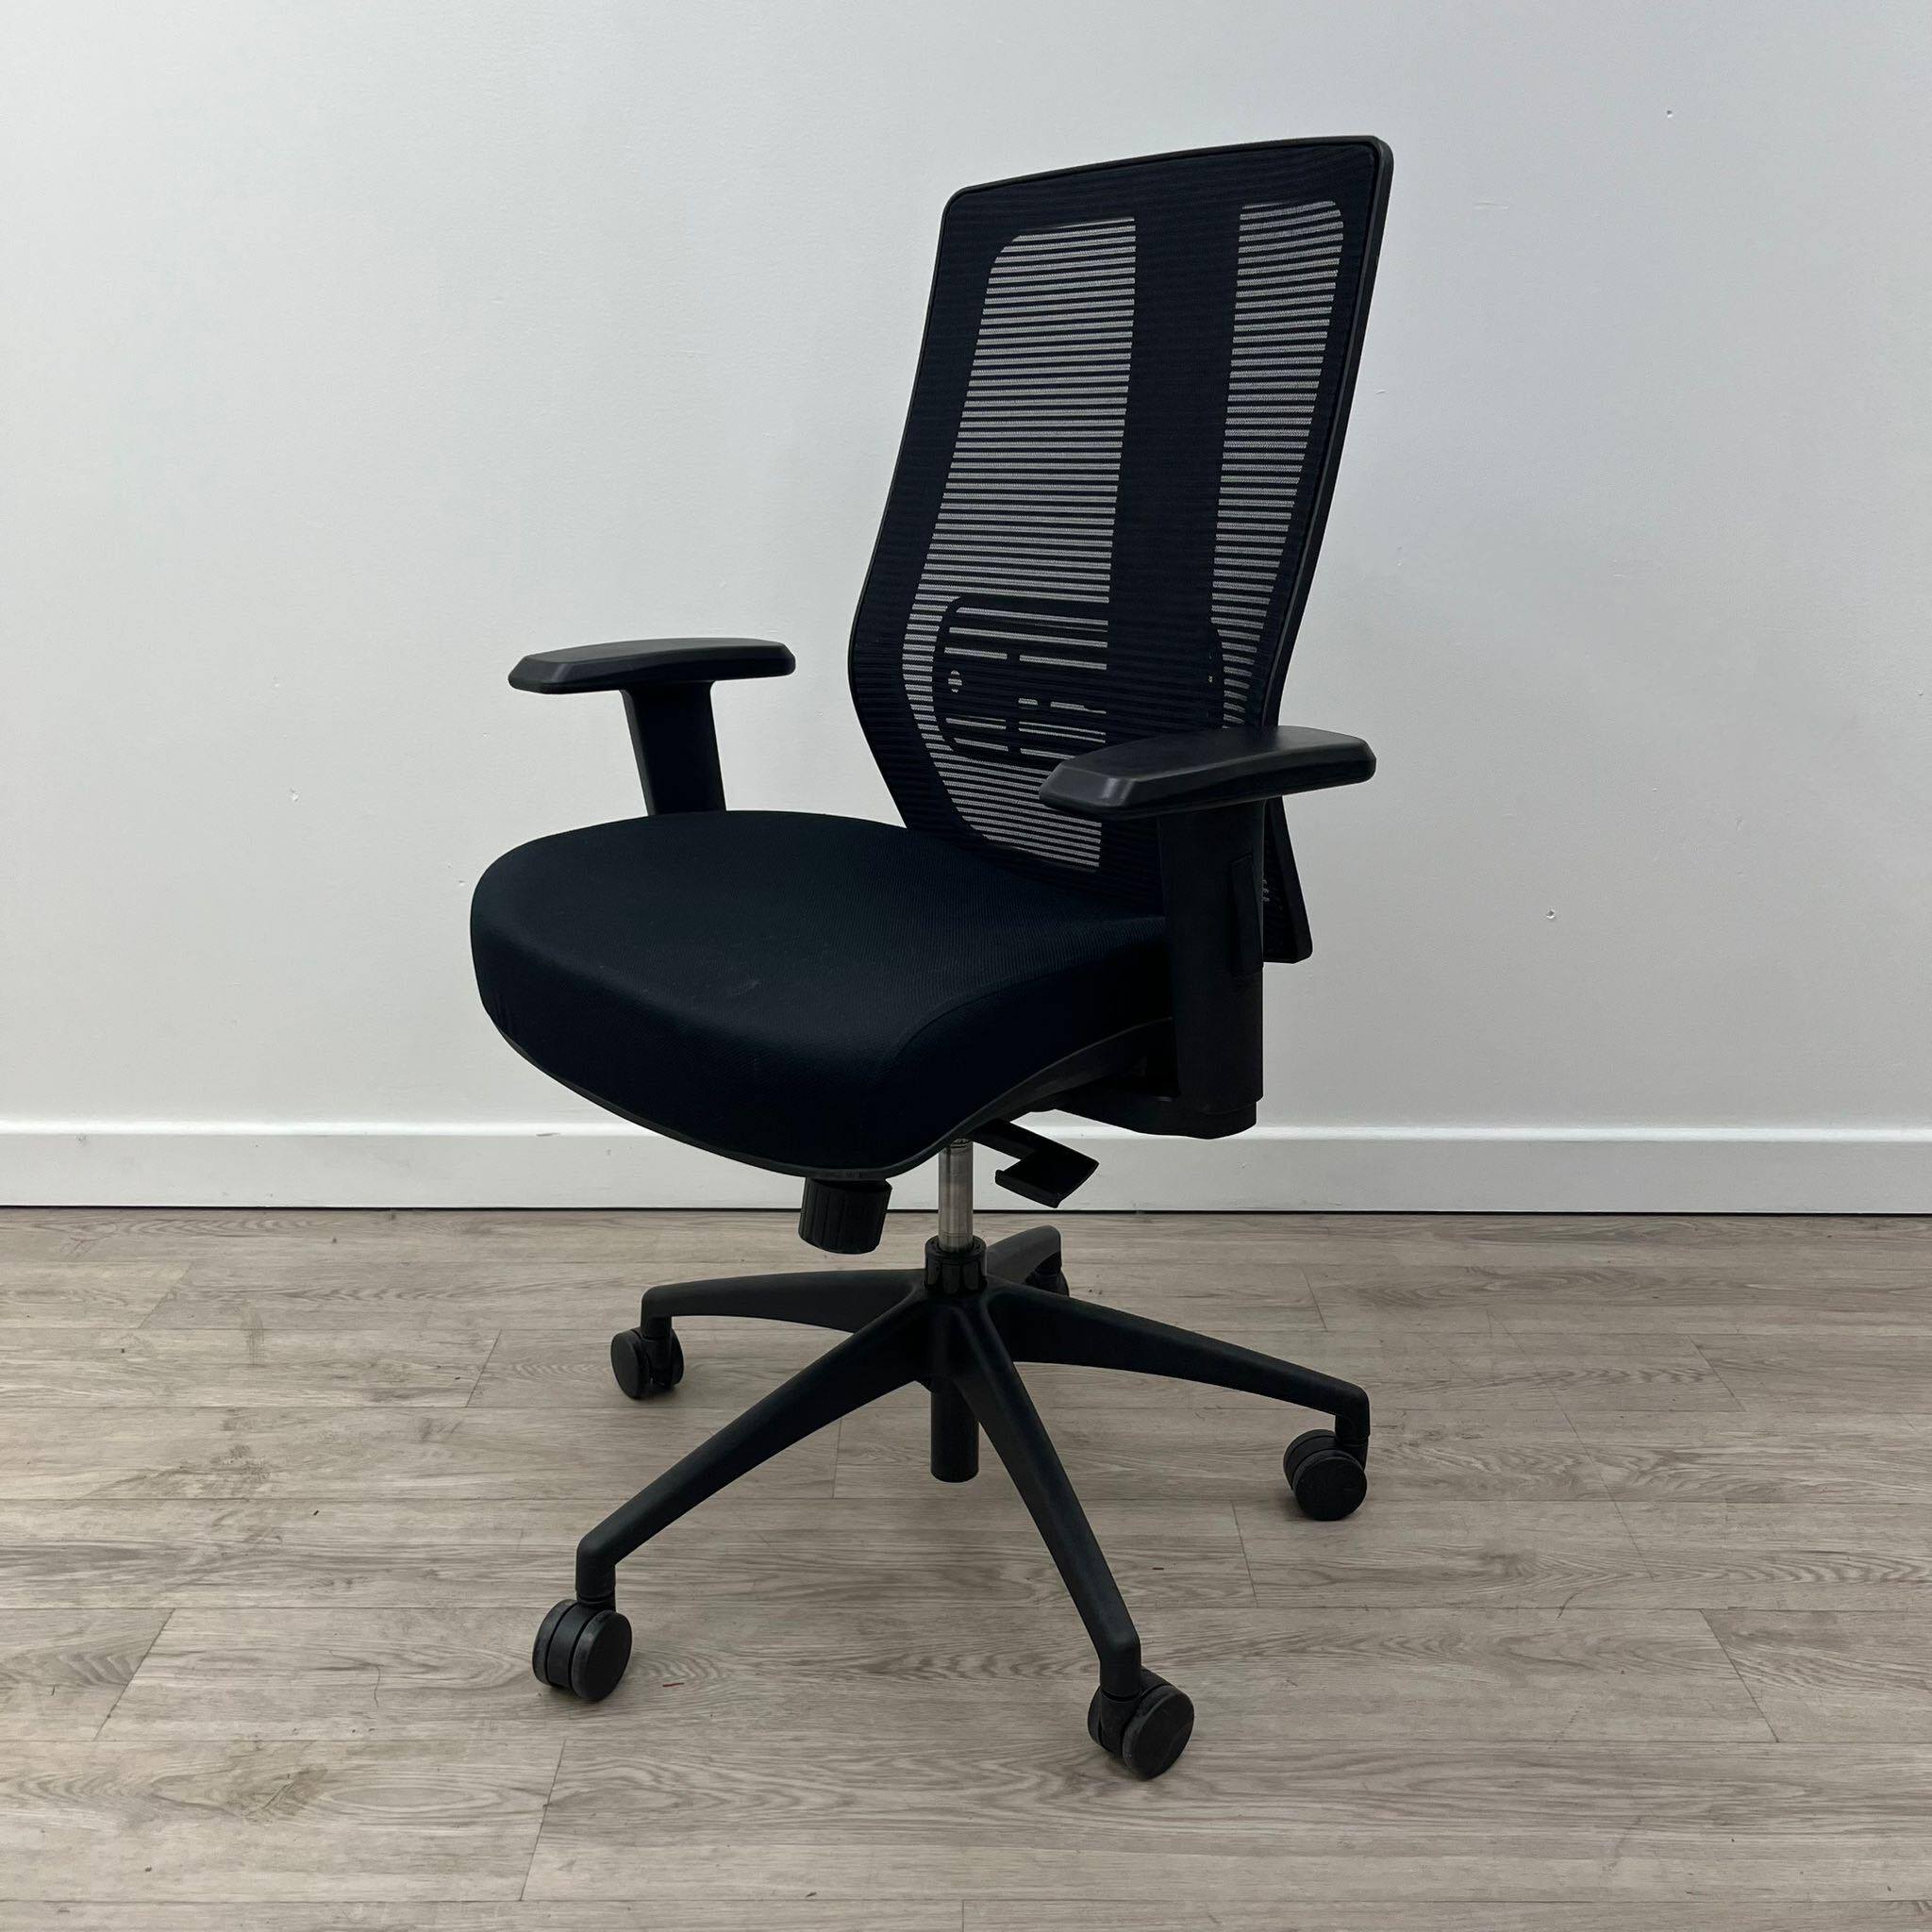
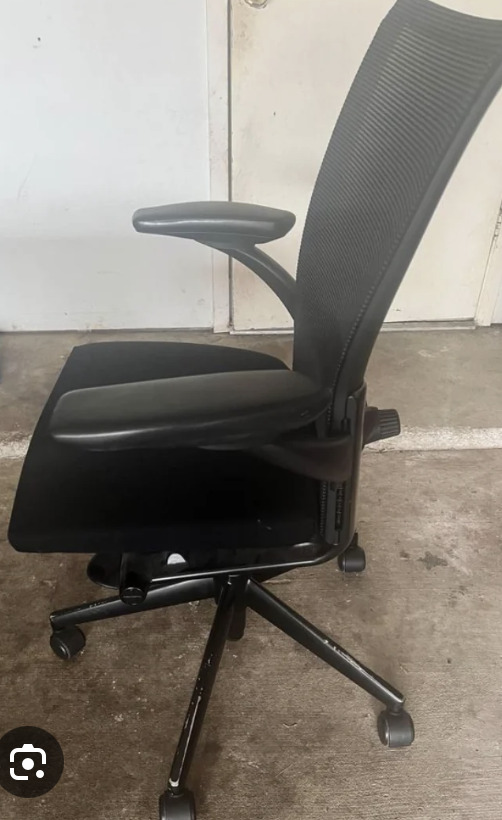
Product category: items_chair
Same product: no